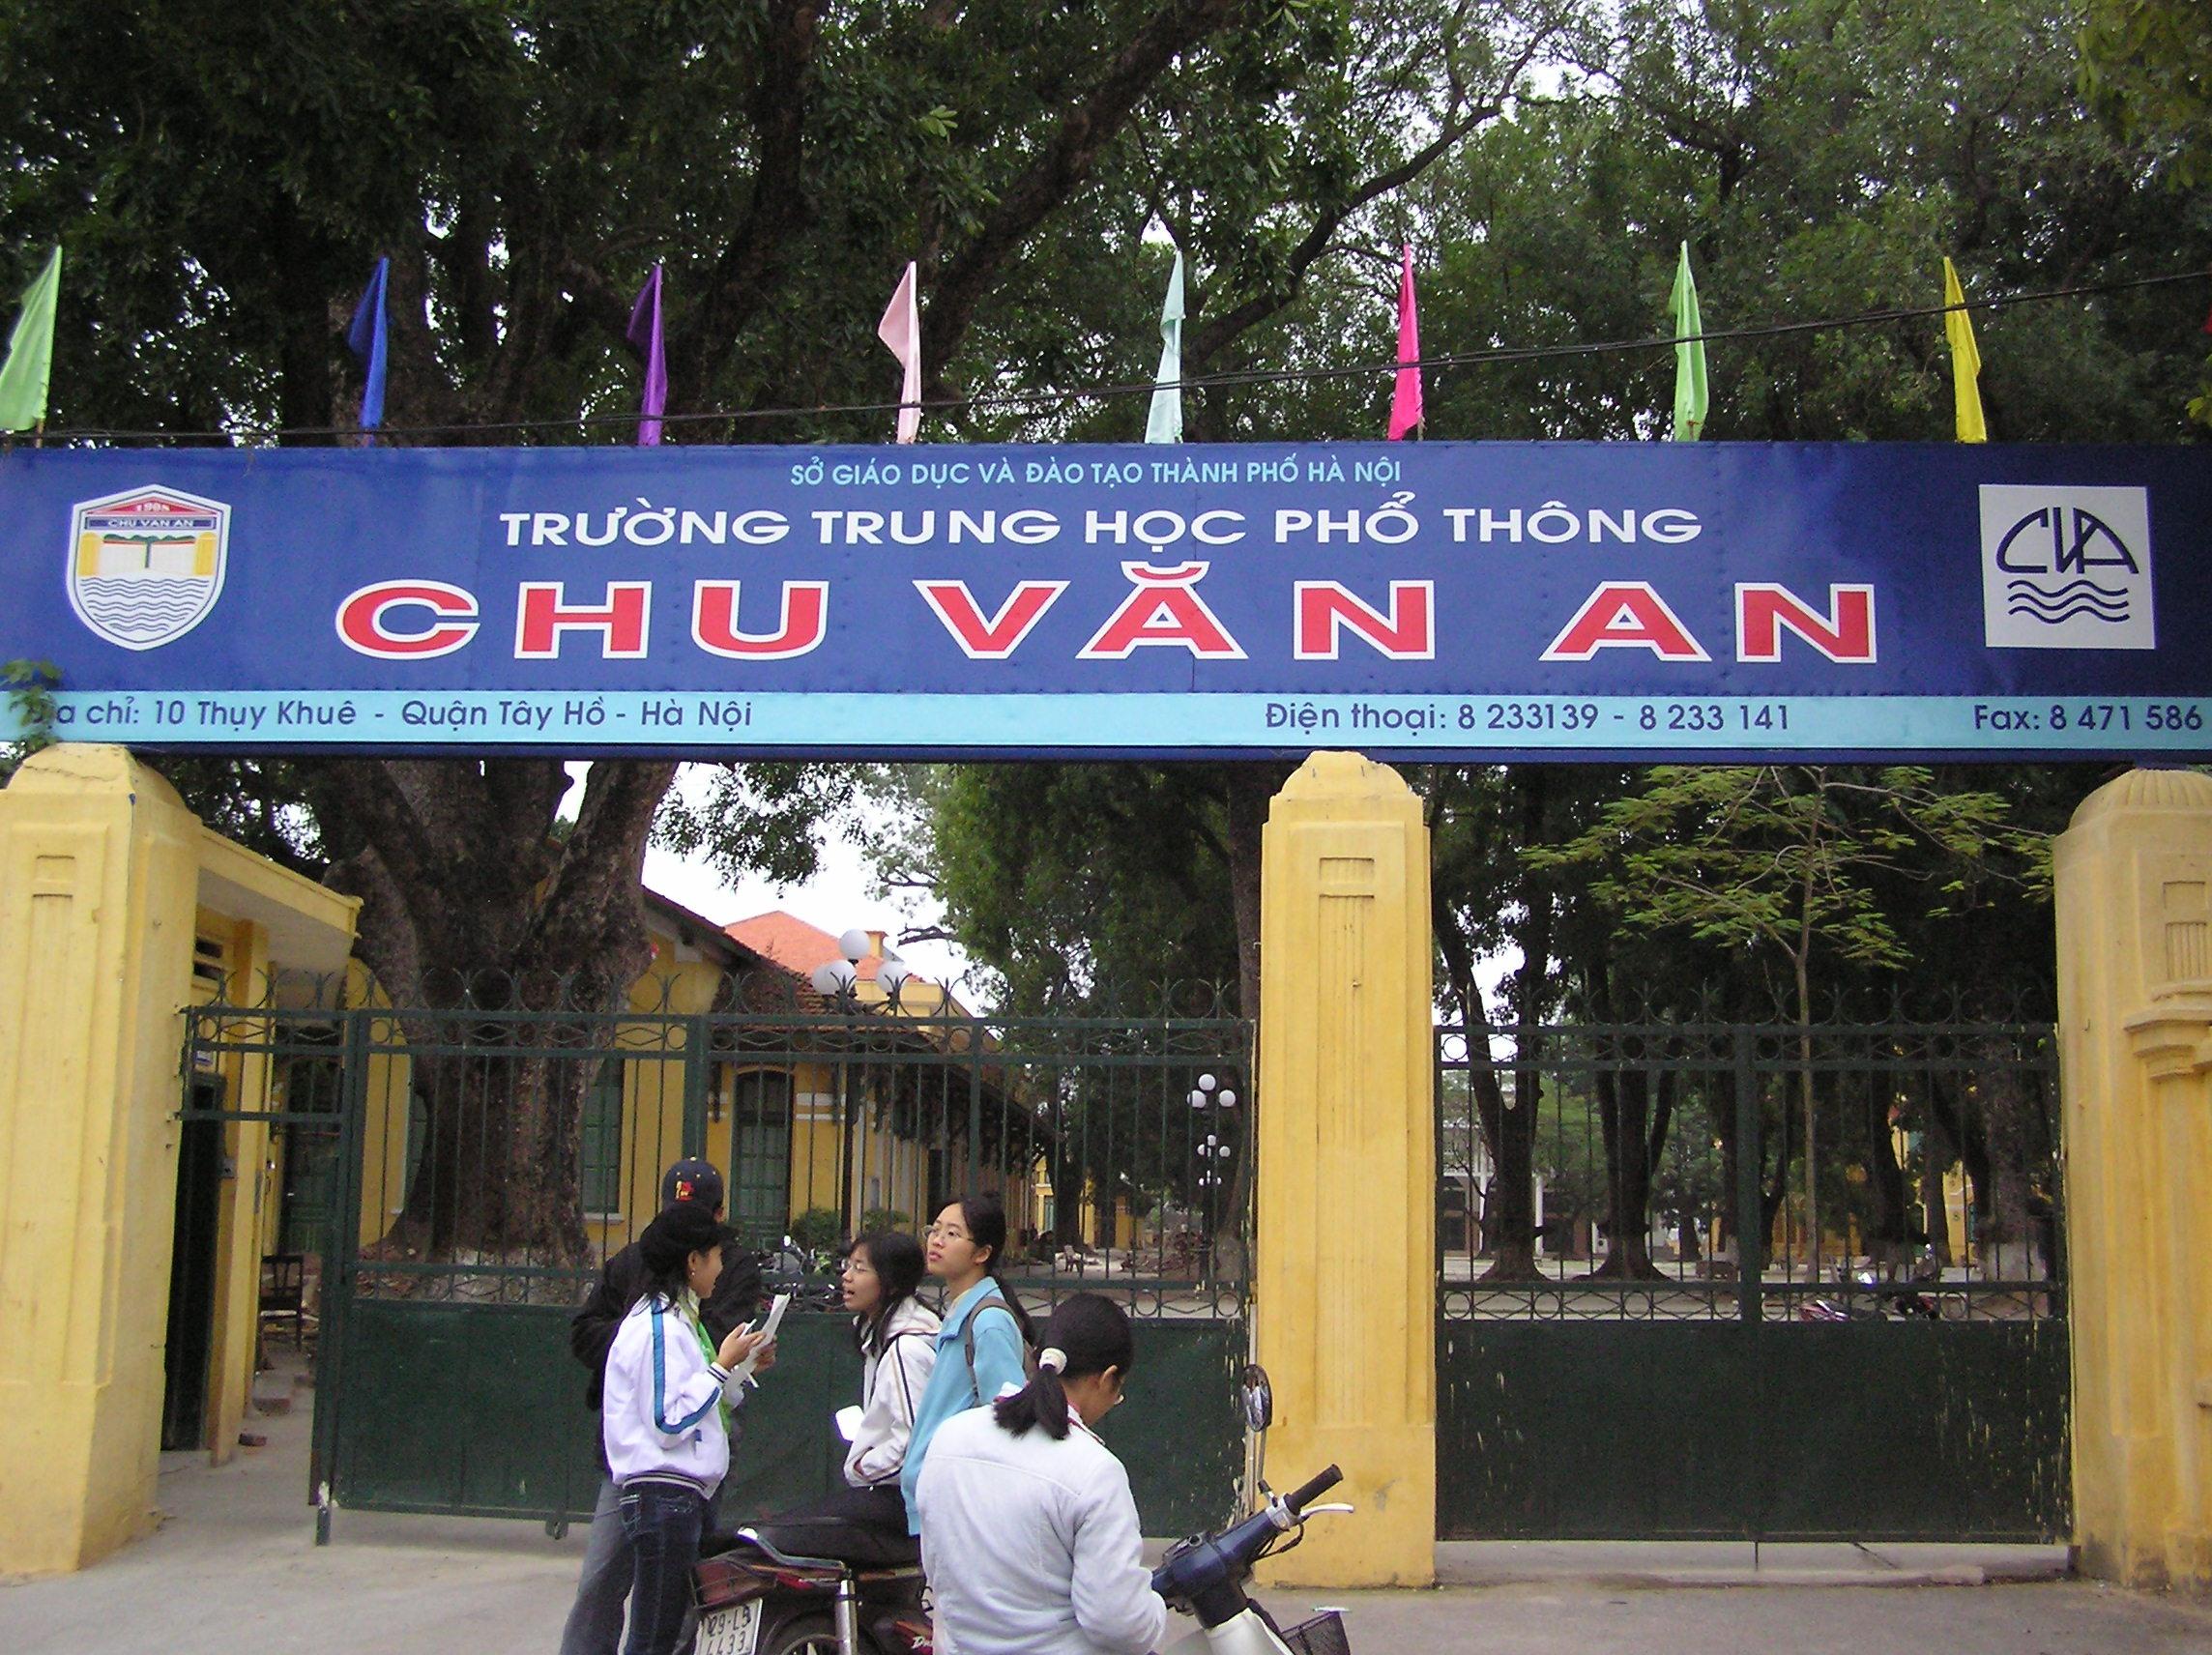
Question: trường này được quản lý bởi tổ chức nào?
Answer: trường này được quản lý bởi sở giáo dục và đào tạo thành phố hà nội